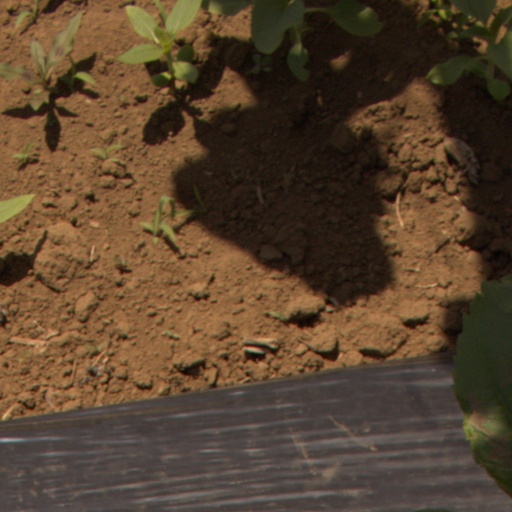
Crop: Jerusalem artichoke